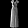
Label: Dress